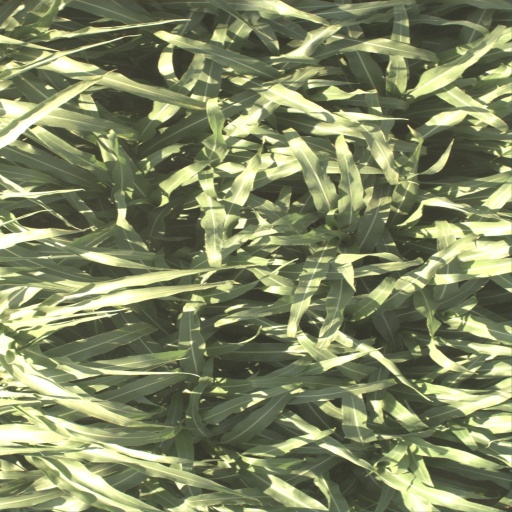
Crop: sorghum